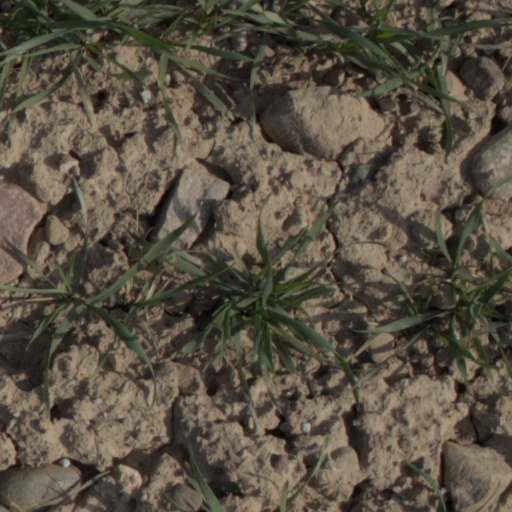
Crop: wheat